Israel Davis Cup team

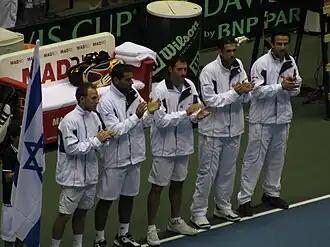
Israel Davis Cup team in 2009(from left to right):Dudi Sela, Andy Ram, Jonathan Erlich, Harel Levy and the captain Eyal Ran

In the 2009 World Group Playoffs in March 2009, Israel again faced seven-time Davis Cup champion Sweden. An amusing moment occurred during Sela's opening match when the Israeli fans, to the Que Sera, Sera tune of the Doris Day hit song from the 1950s, sang "Dudi Sela, Sela, whatever will be will be." Sela led the Israeli team to a come-from-behind 3–2 victory over the 7-time Davis Cup champion Swedes at Baltic Hall in Malmö, Sweden, to advance in the 2009 Davis Cup.